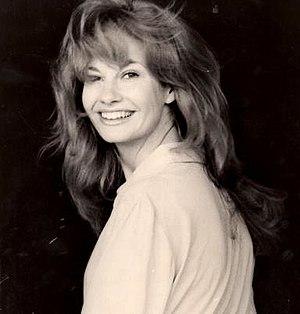
Linda Gary est une actrice américaine, née le 4 novembre 1944 à Los Angeles en Californie, et morte le 5 octobre 1995 à North Hollywood.